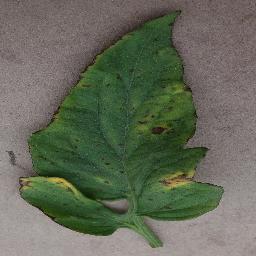
Label: Tomato___Bacterial_spot